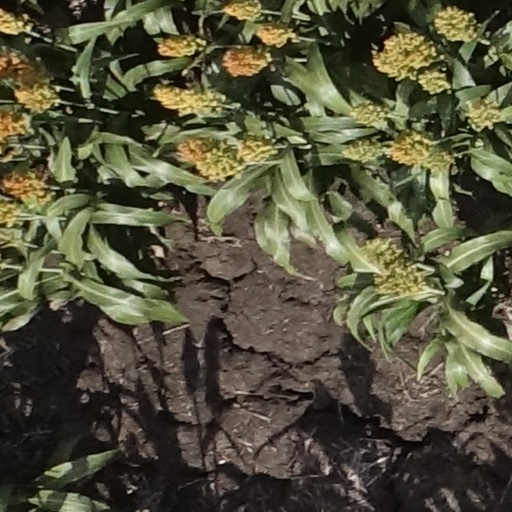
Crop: sorghum